Sierra Nevada

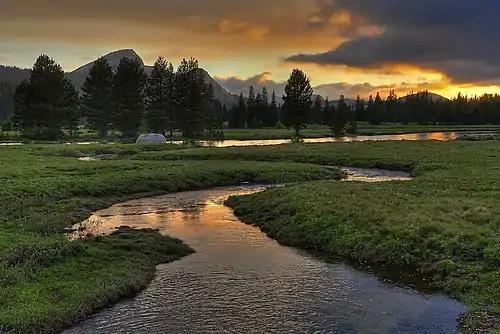
Tuolumne Meadows is an example of a subalpine meadow in the Sierra.

The climate of the Sierra Nevada is influenced by the Mediterranean climate of California. During the fall, winter and spring, precipitation in the Sierra ranges from where it occurs mostly as snow above . Precipitation is highest on the central and northern portions of the western slope between elevation, due to orographic lift. Above , precipitation diminishes on the western slope up to the crest, since most of the precipitation has been wrung out at lower elevations. Most parts of the range east of the crest are in a rain shadow, and receive less than 25 inches of precipitation per year. While most summer days are dry, afternoon thunderstorms are common, particularly during the North American Monsoon in mid and late summer. Some of these summer thunderstorms drop over an inch of rain in a short period, and the lightning can start fires. Summer high temperatures average . Winters are comparatively mild, and the temperature is usually only just low enough to sustain a heavy snowpack. For example, Tuolumne Meadows, at elevation, has winter daily highs about with daily lows about . The growing season lasts 20 to 230 days, strongly dependent on elevation. The highest elevations of the Sierra have an alpine climate.